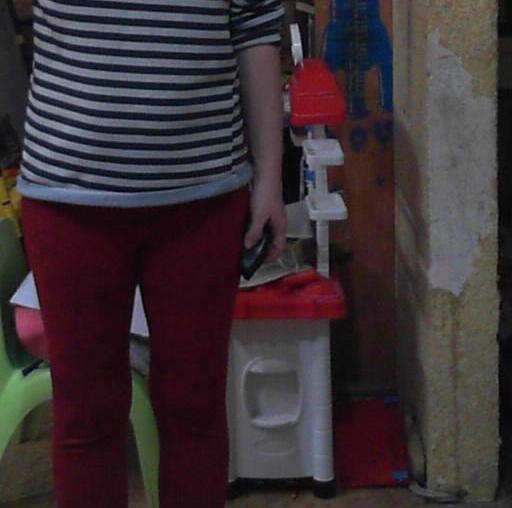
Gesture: no_gesture